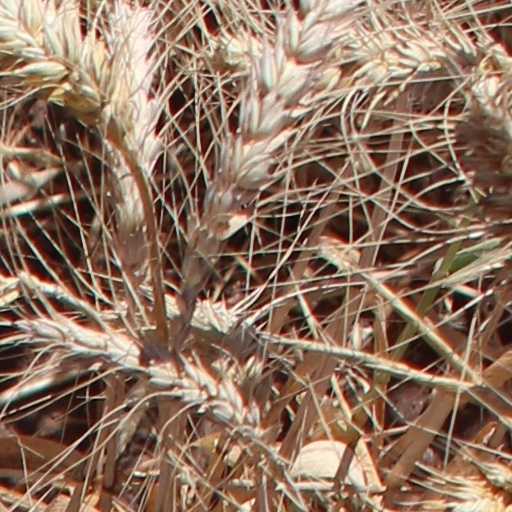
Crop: wheat